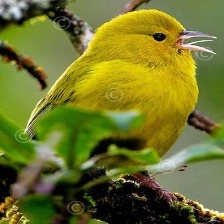
Species: ANIANIAU
Scientific name: MAGUMMA PARVA